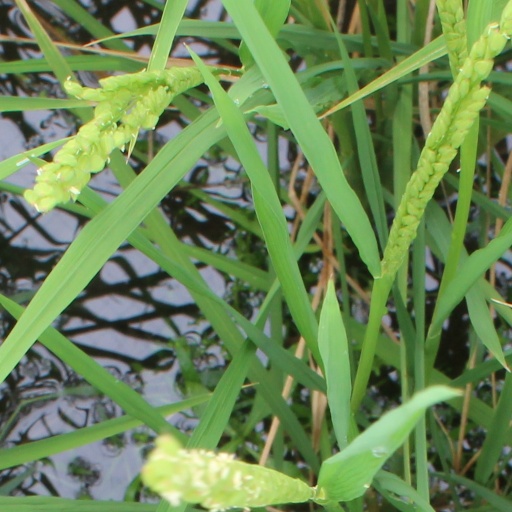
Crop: rice